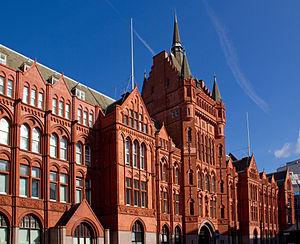
Holborn Bars, également connu sous le nom de Prudential Assurance Building, est un grand bâtiment victorien en terre cuite rouge situé dans le district de Holborn, dans le Borough de Camden, non loin de la City de Londres.